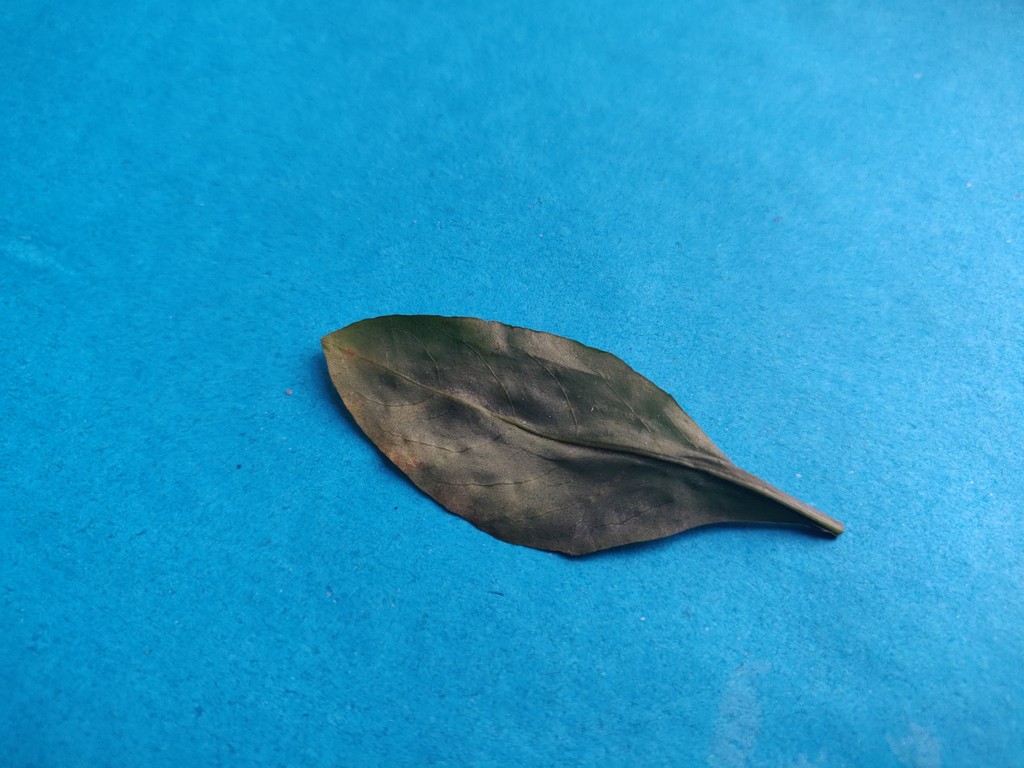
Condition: Unhealthy
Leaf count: single
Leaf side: back